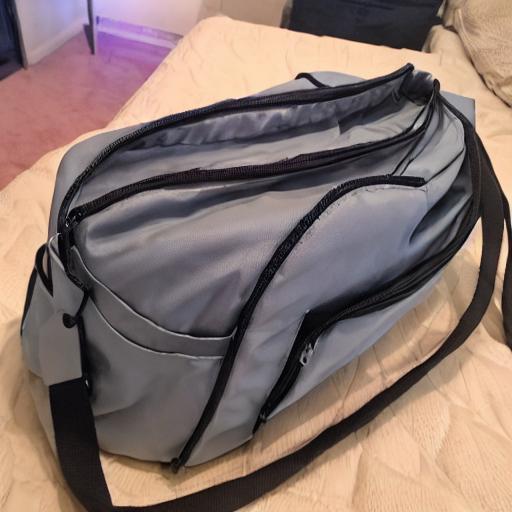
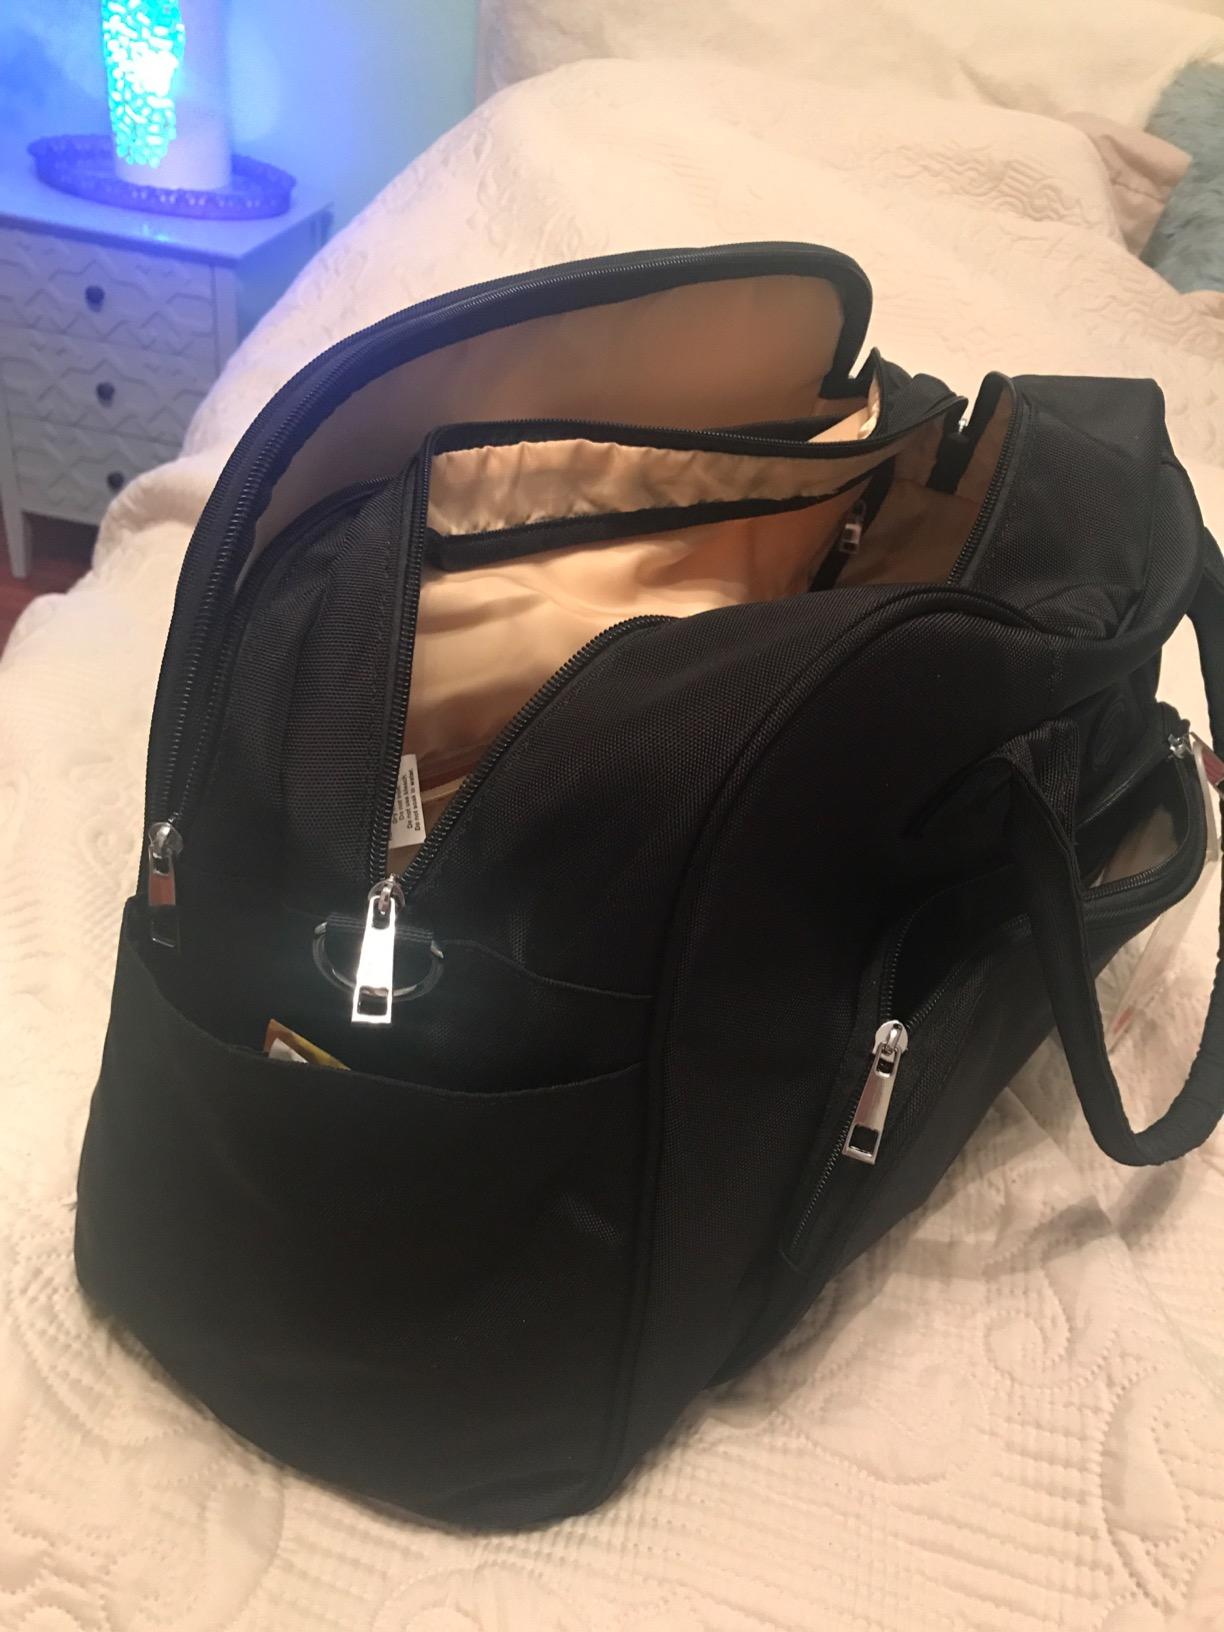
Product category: bag
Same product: no